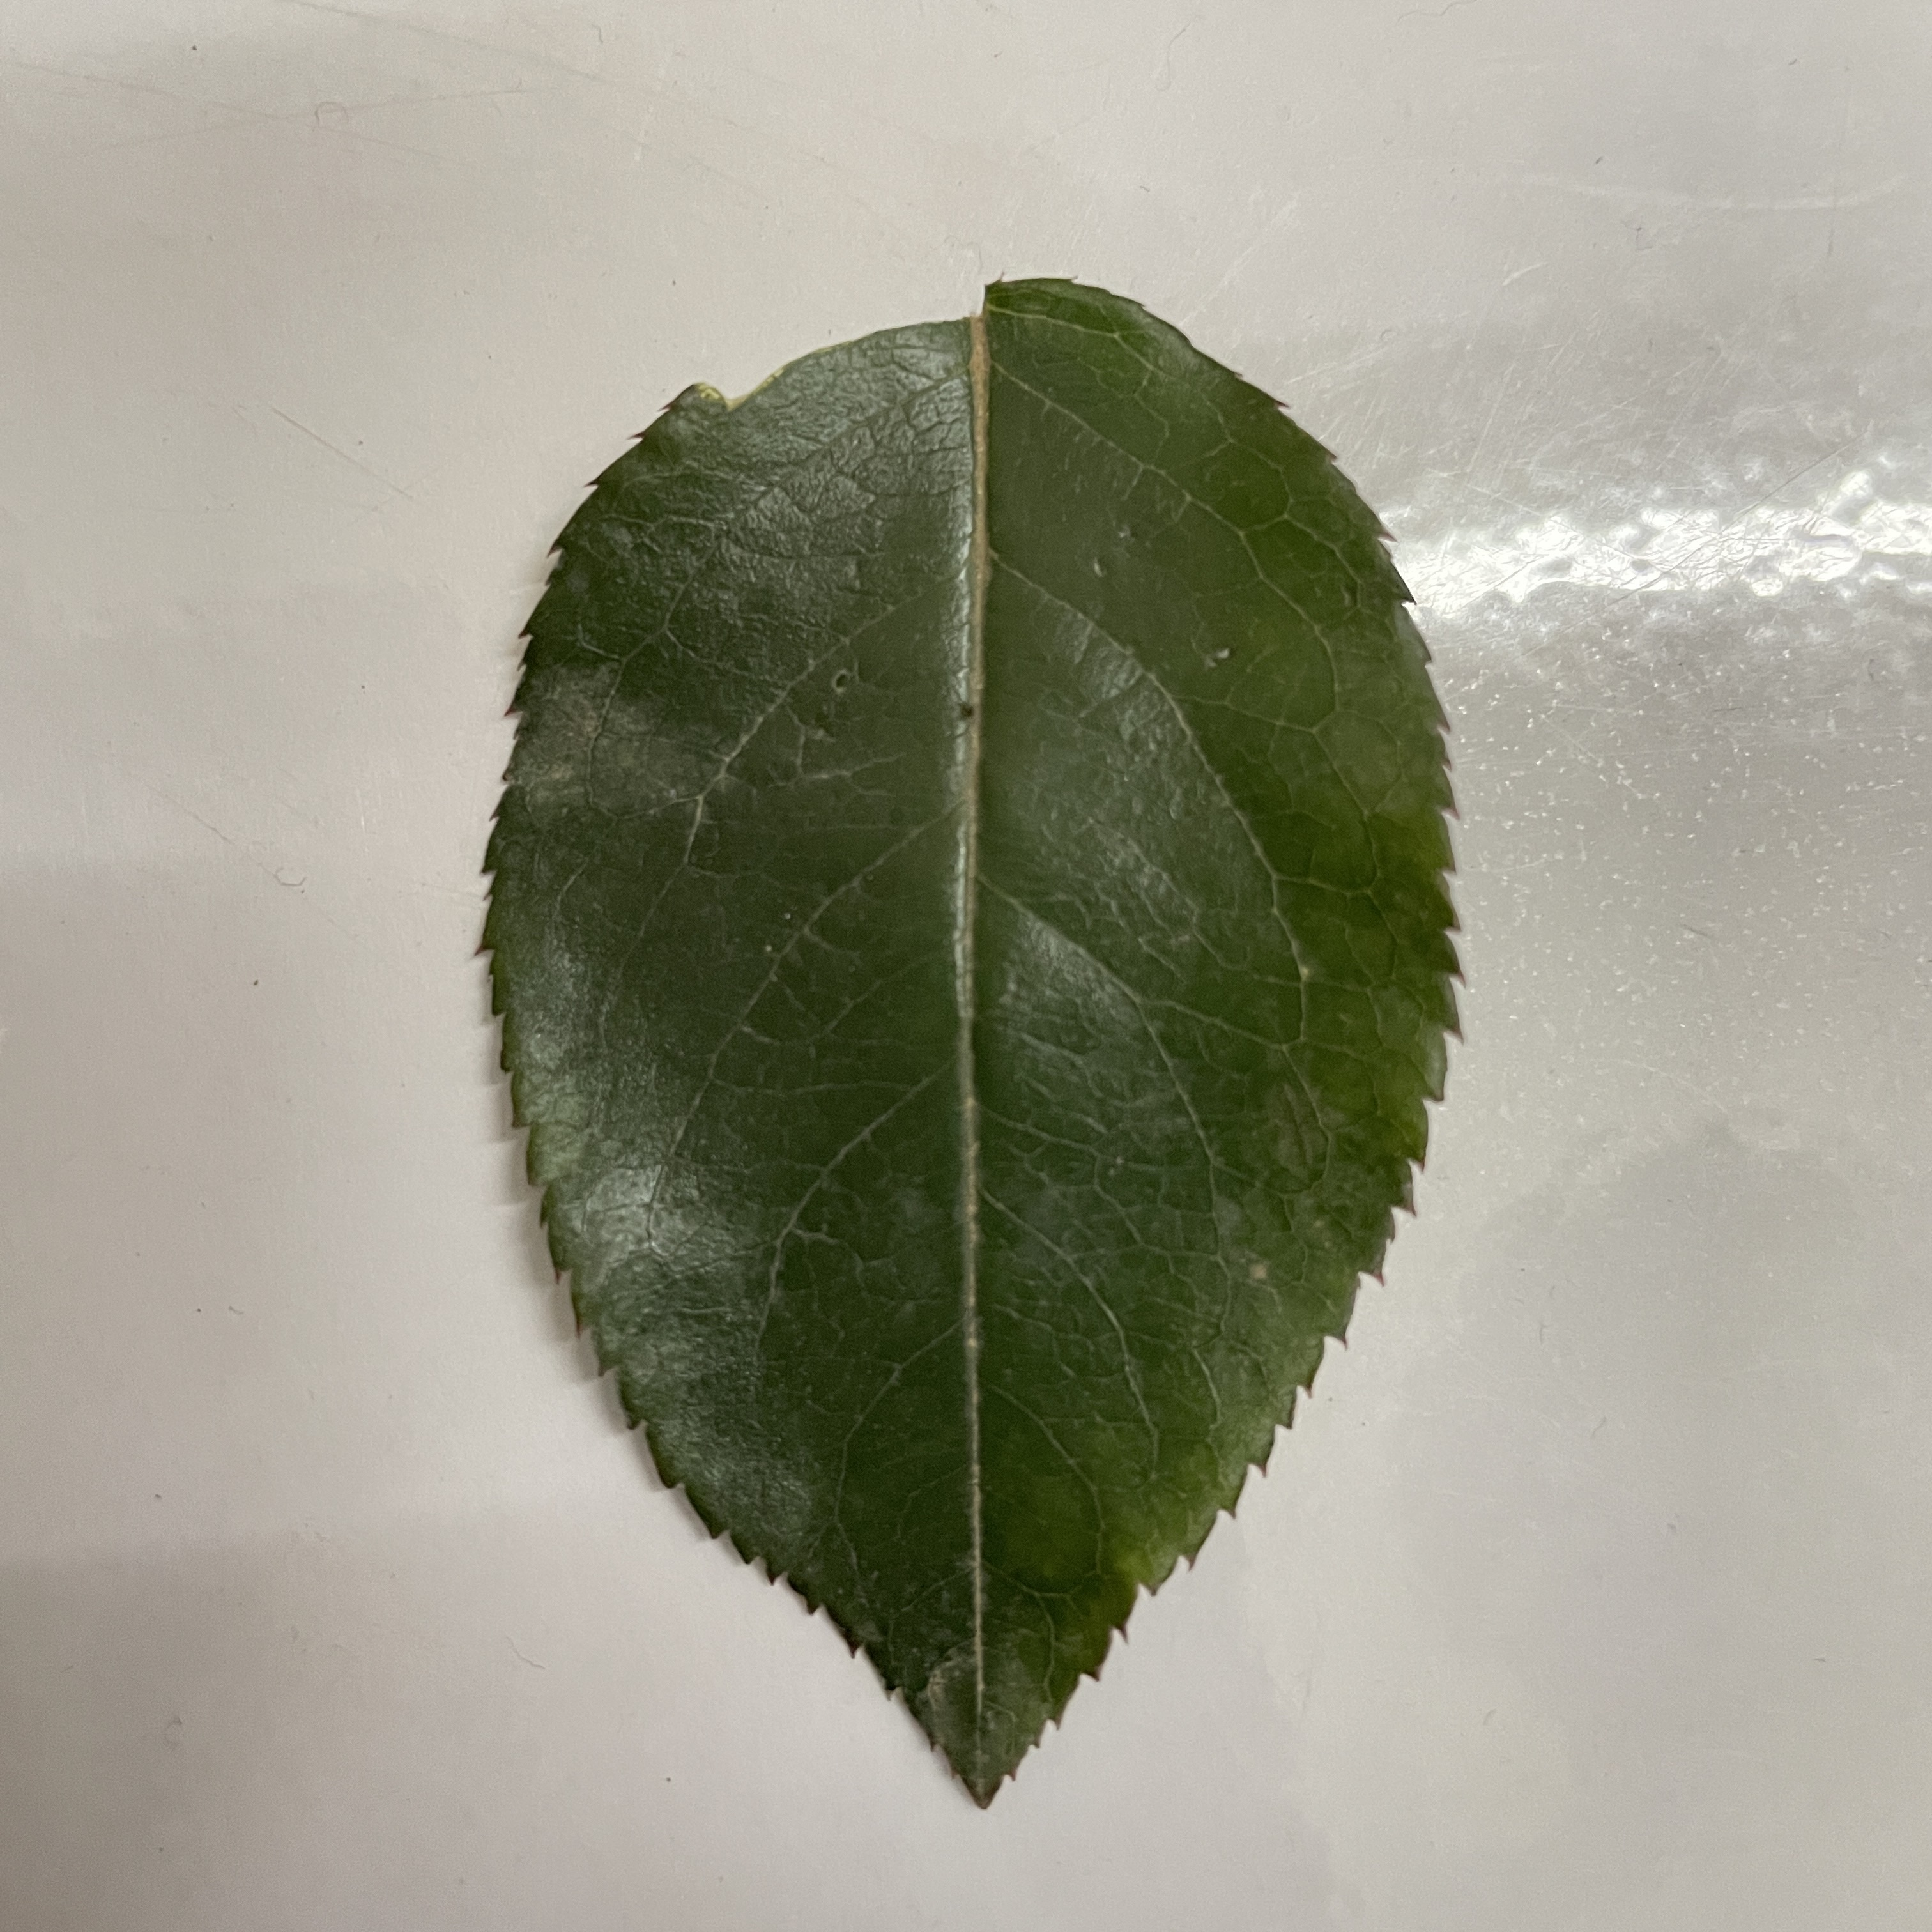
Label: Healthy Leaf